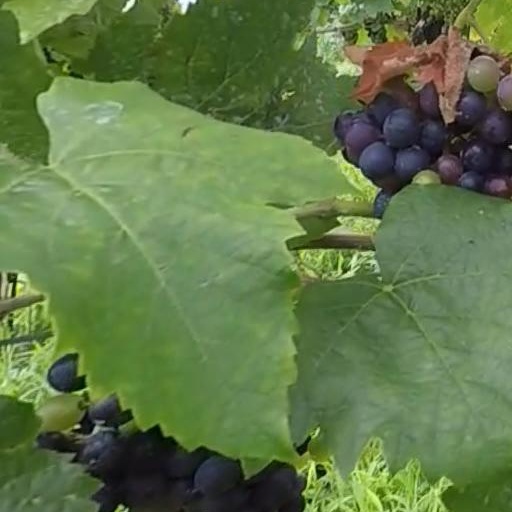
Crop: grape